Sigurd Røen

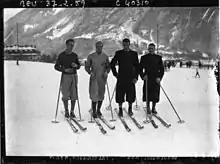
Norwegian relay in 1937 in Chamonix

Sigurd Røen (12 February 1909 in Rindal – 17 September 1992) was a Norwegian nordic skier who competed in the 1930s.